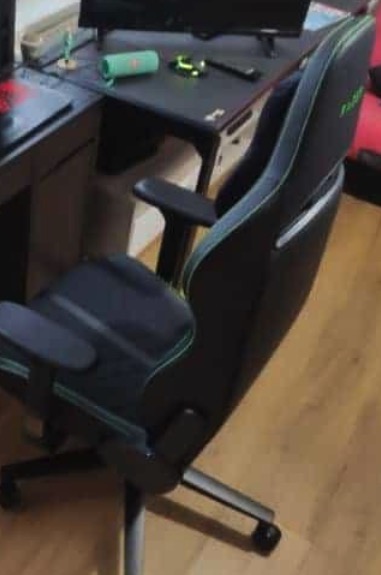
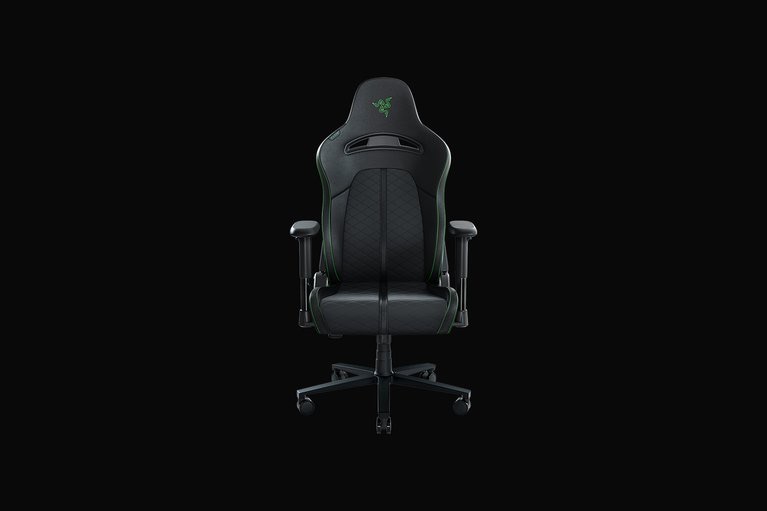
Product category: items_chair
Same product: no